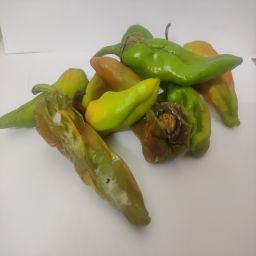
Crop: New Mexico Green Chile
Quality: Damaged